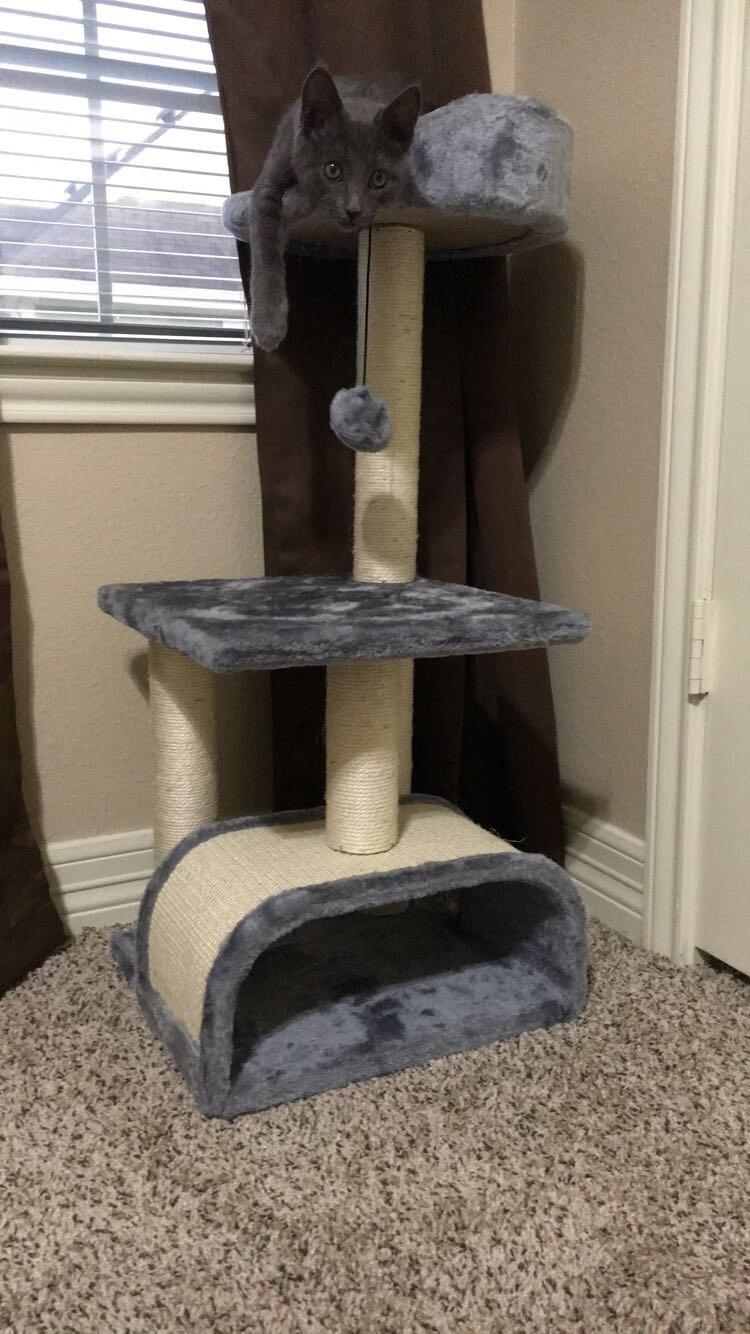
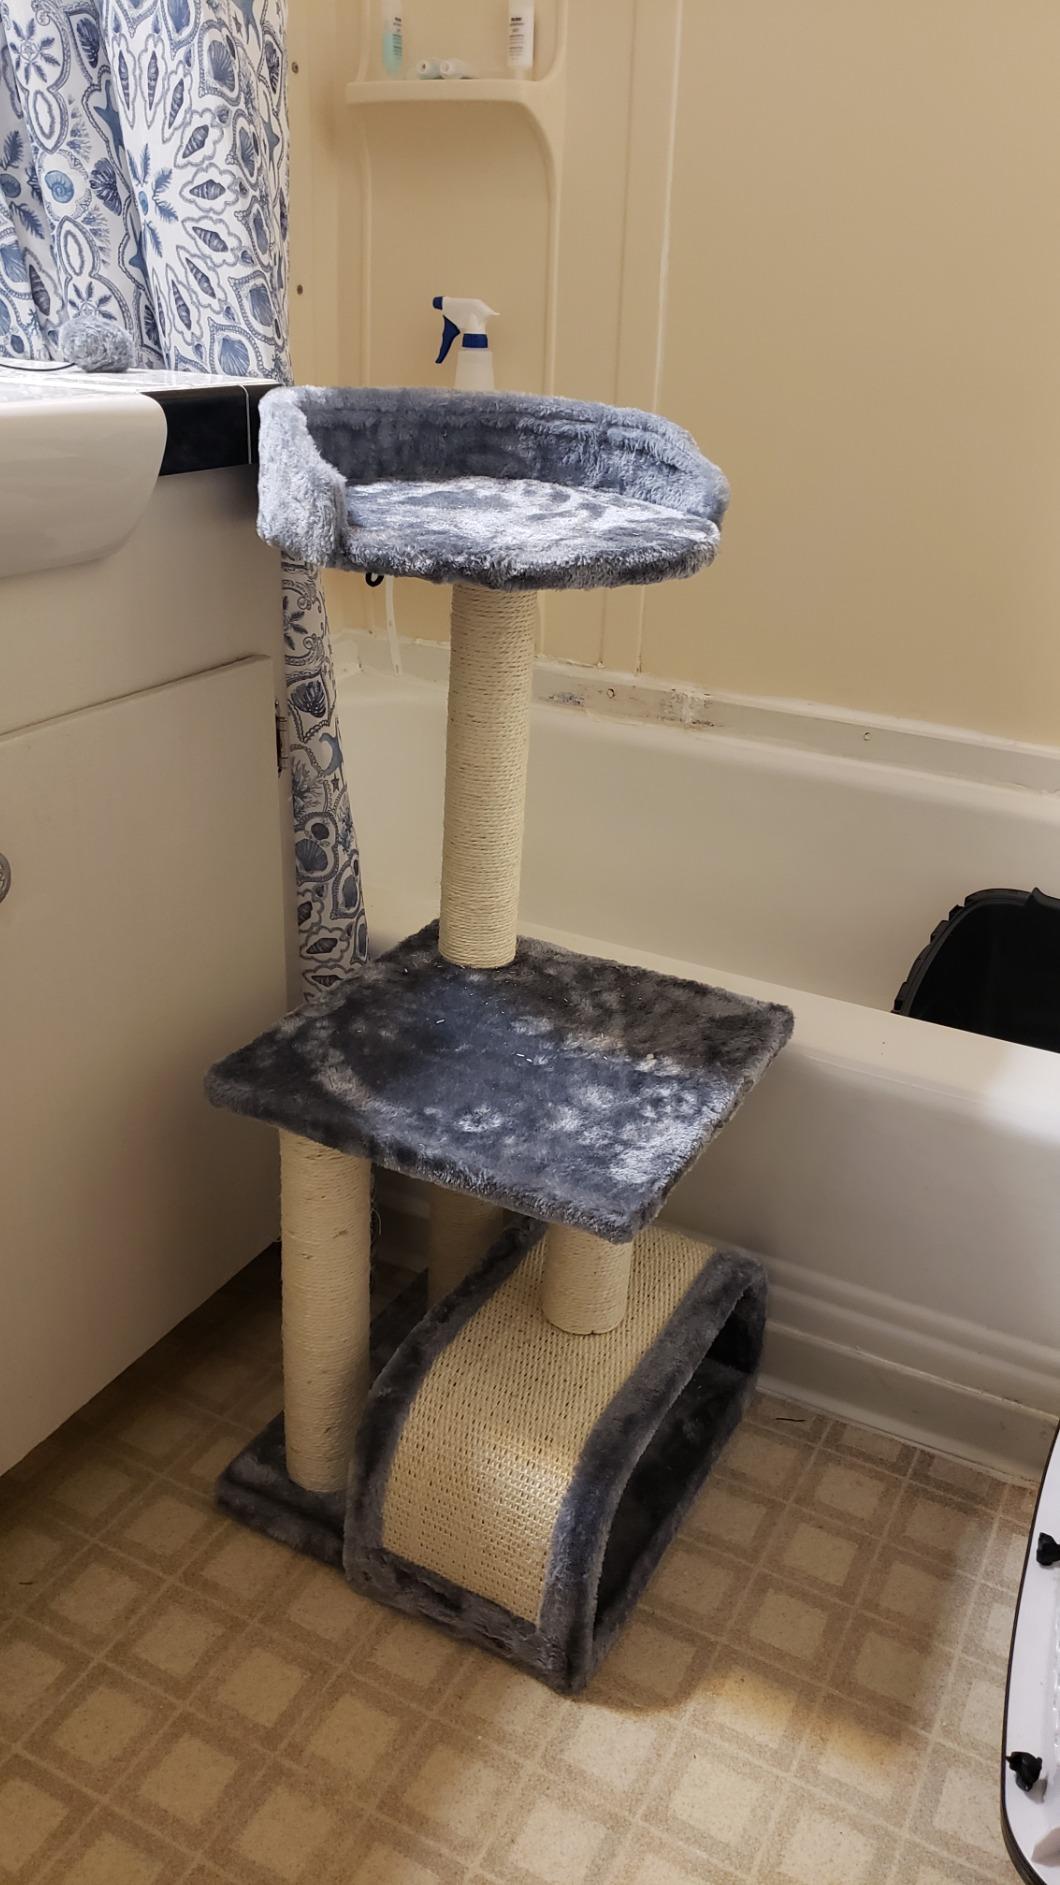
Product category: items_cat tree
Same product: yes